Caleb Rees

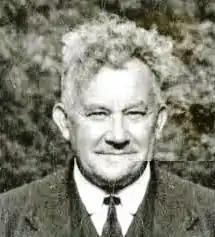
Caleb Rees

Caleb Rees (1883–1970) was a Welsh school inspector for over forty years and a writer on educational and ecclesiastical topics.